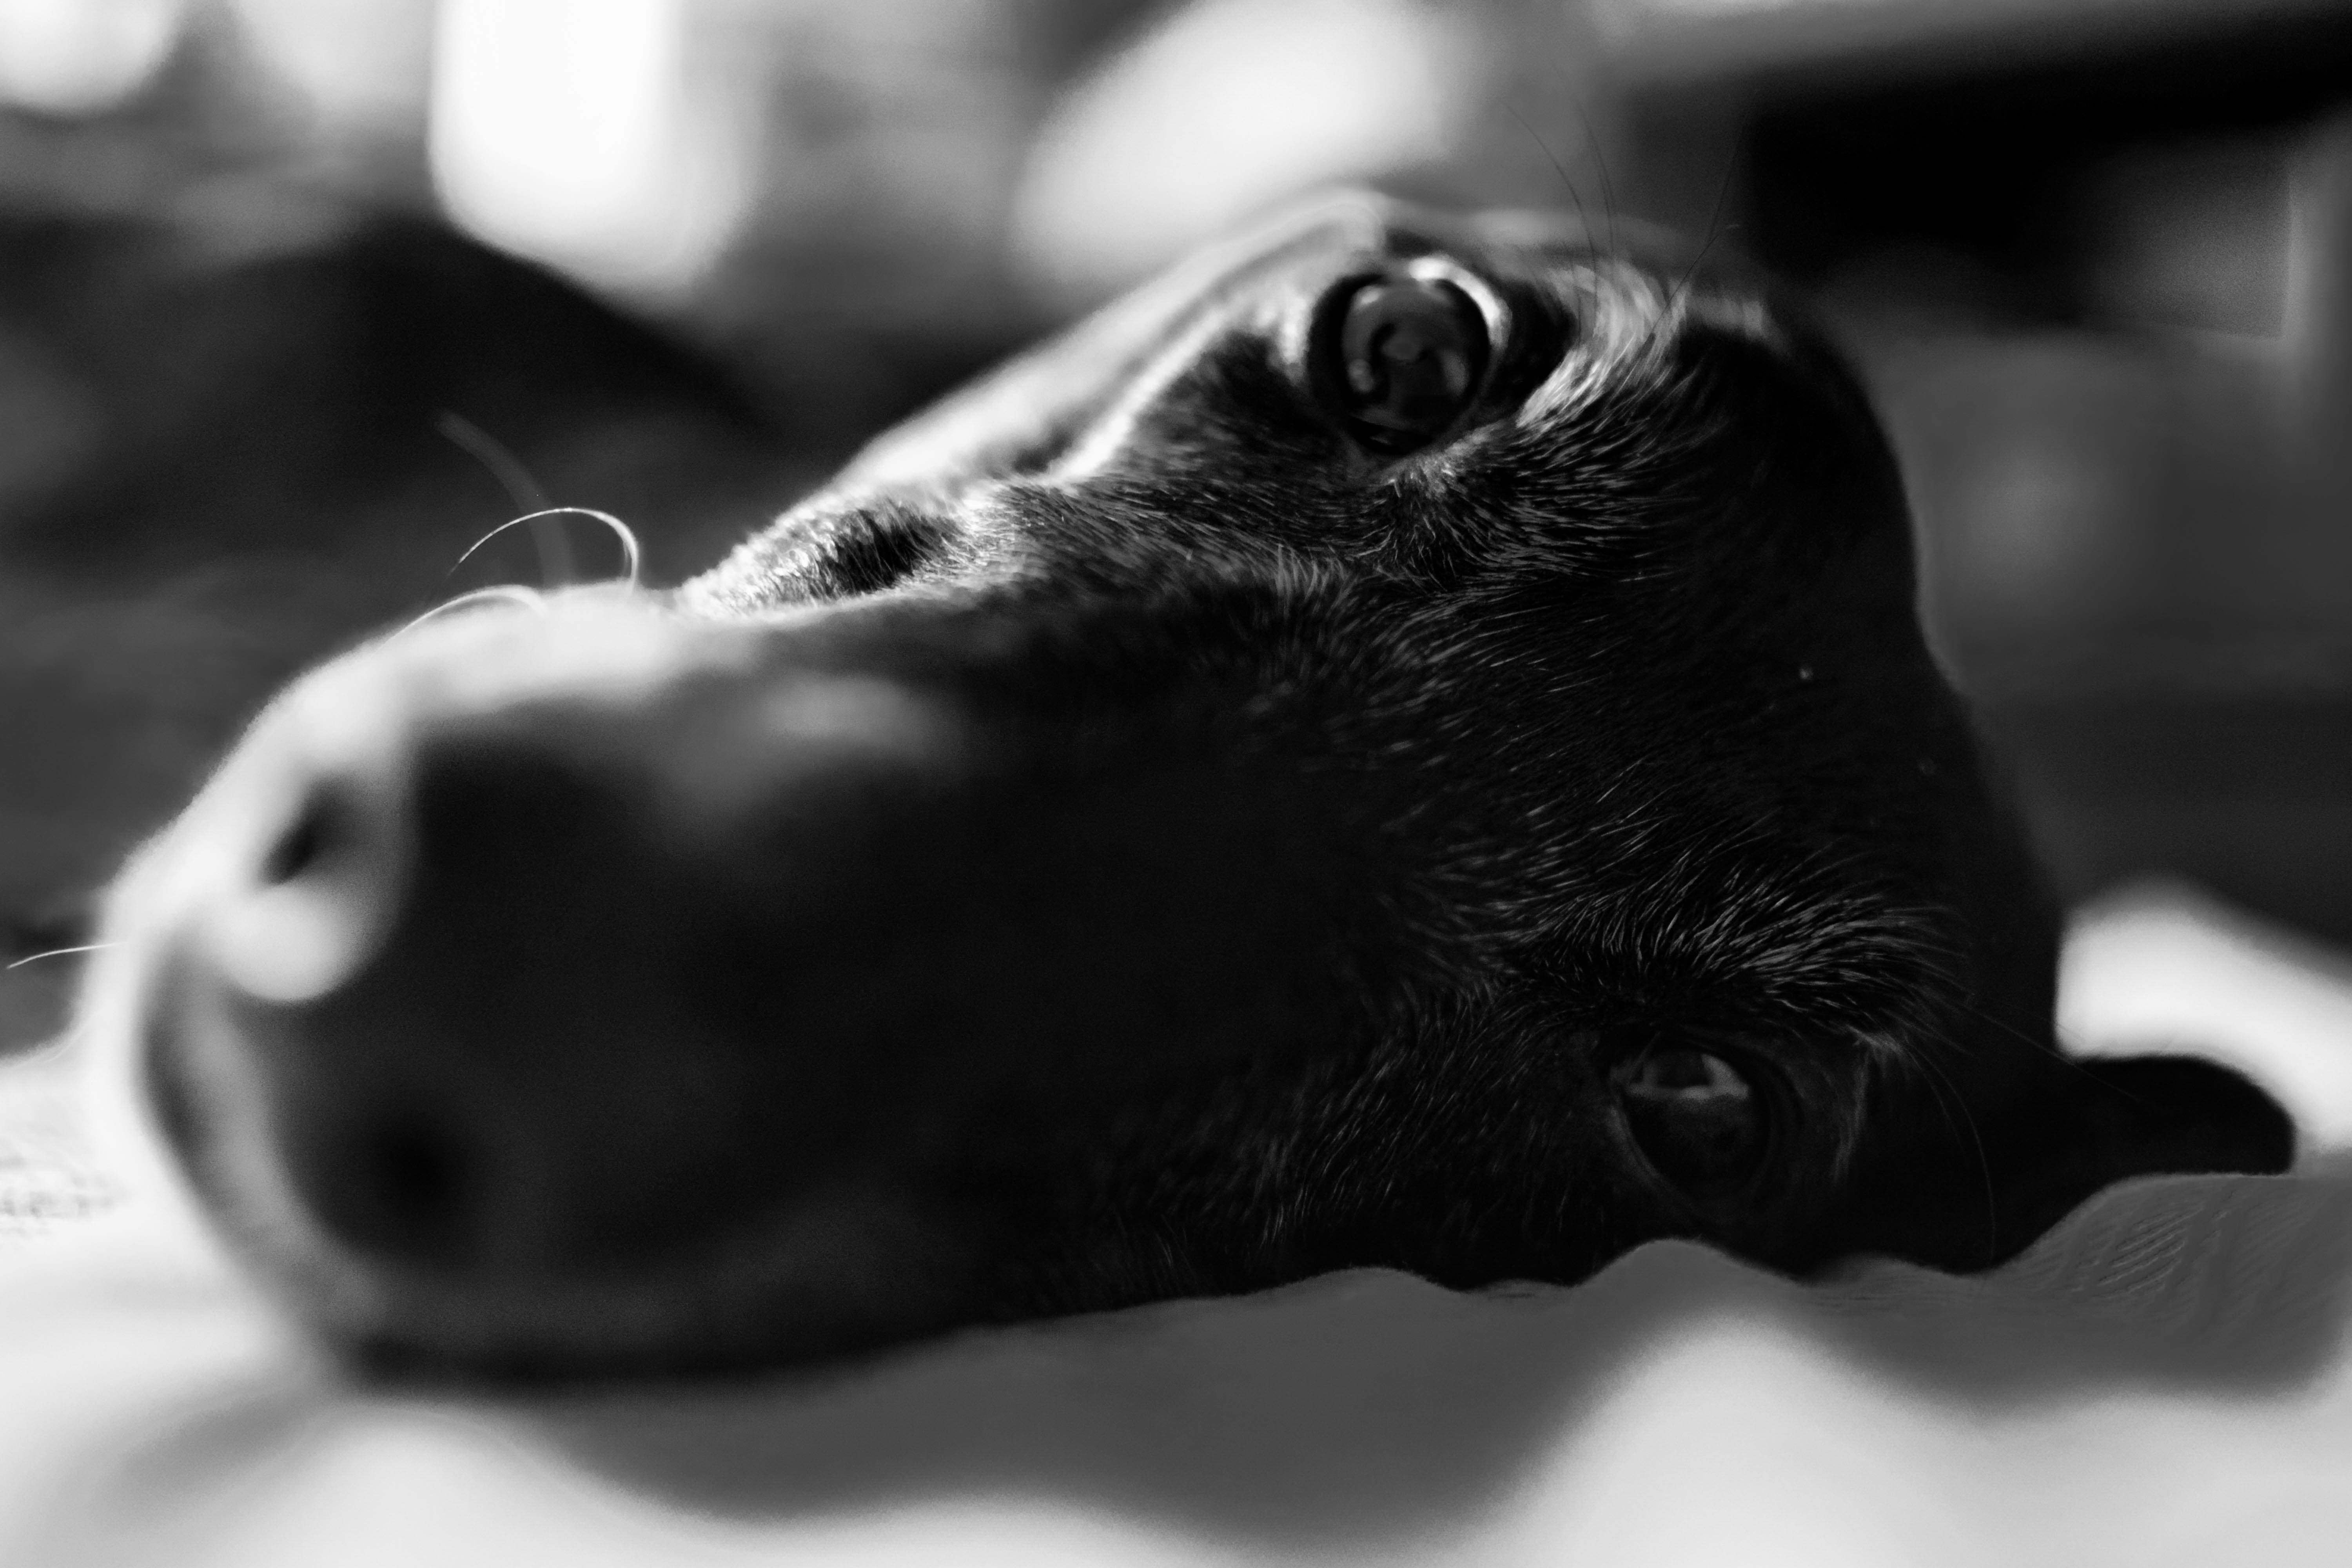
black and white, white, photography, dog, mammal, darkness, black, monochrome, close up, nose, head, macro photography, monochrome photography, dog like mammal